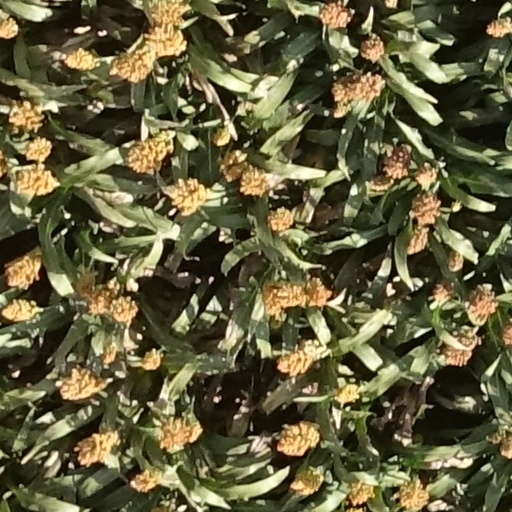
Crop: sorghum